Frederick Manfred

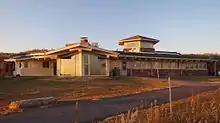
Manfred's house outside Luverne, Minnesota, for a time used as the Blue Mounds State Park interpretive center

Manfred was born in Doon, Iowa. He was baptized Frederick Feikes Feikema VII, and he used the name Feike Feikema when he published his first books. He was the oldest of six boys, all over six feet tall, and was himself six feet nine inches tall. Manfred was a third generation Frisian American, whose family originated in the village of Tzum, in the Dutch province of Friesland.